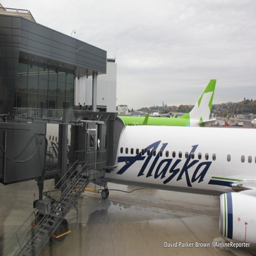
person and i rock putting my bag in the bin